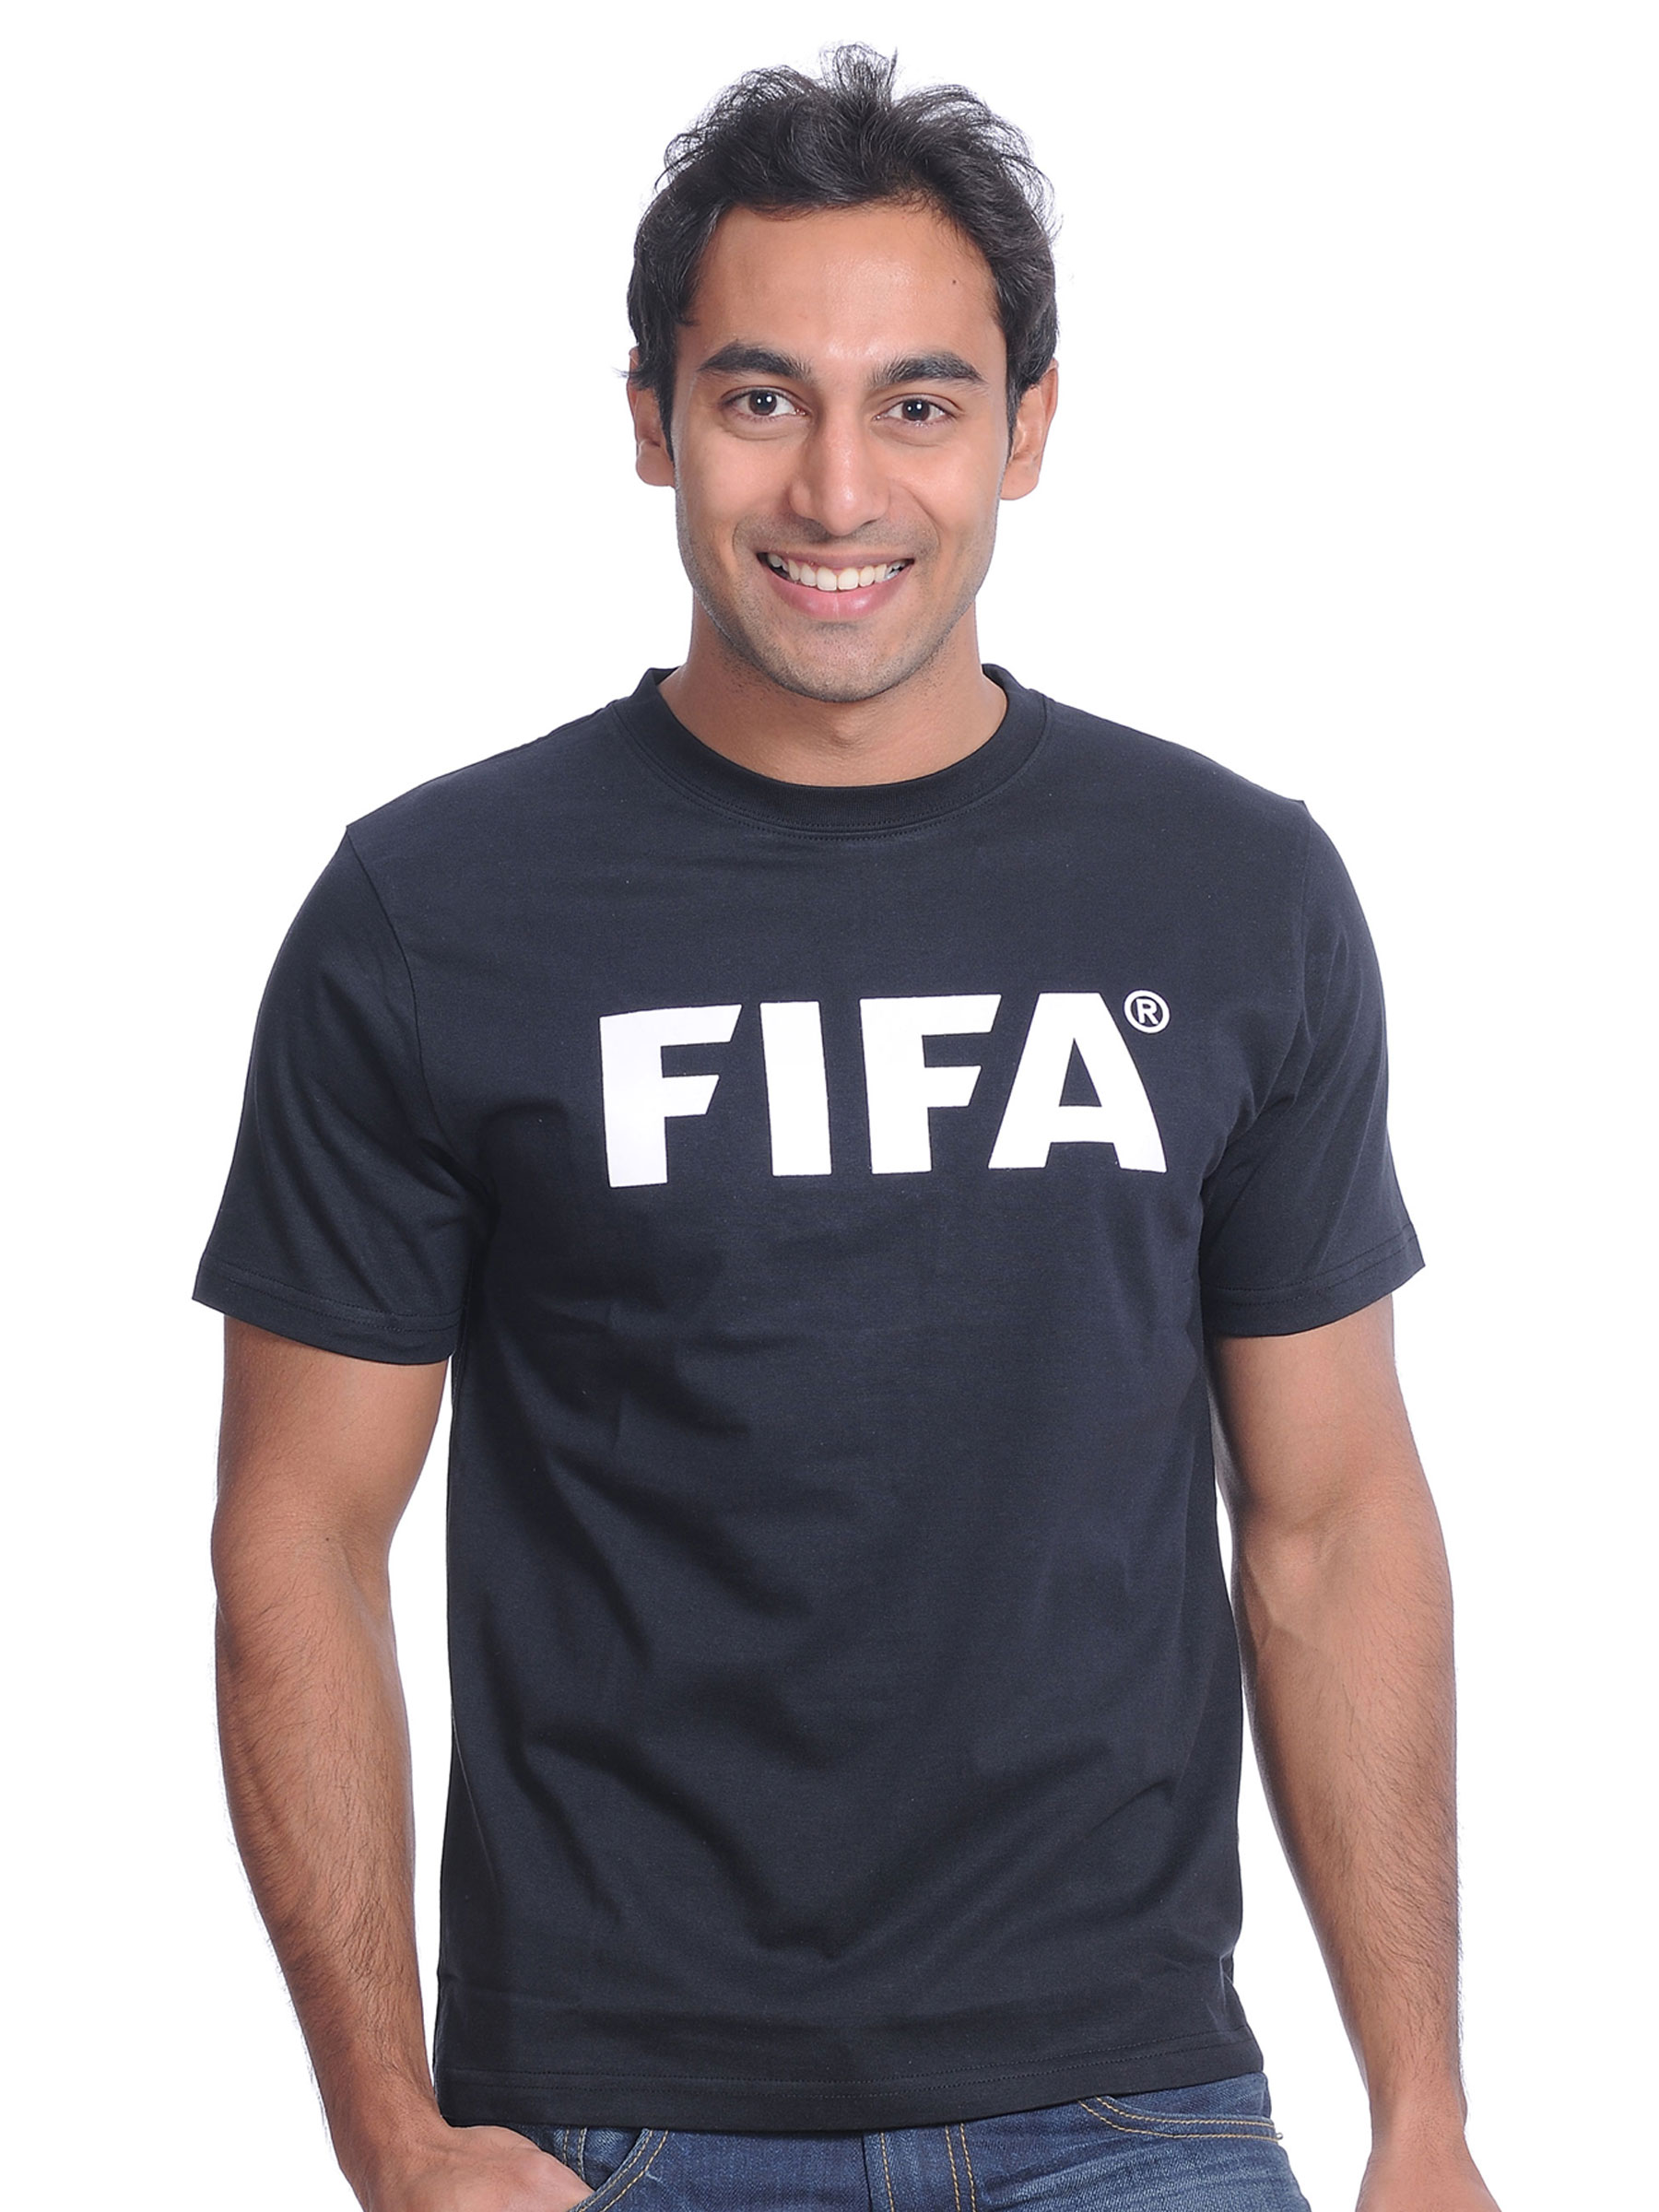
FIFA Mens Essentials Black T-shirt
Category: Apparel / Topwear / Tshirts
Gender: Men
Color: Black
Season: Winter 2010
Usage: Casual